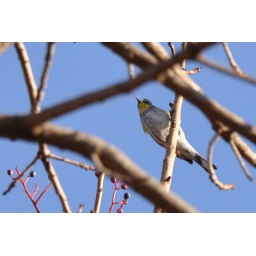
A bird in a tree